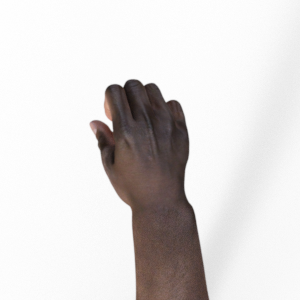
Label: rock